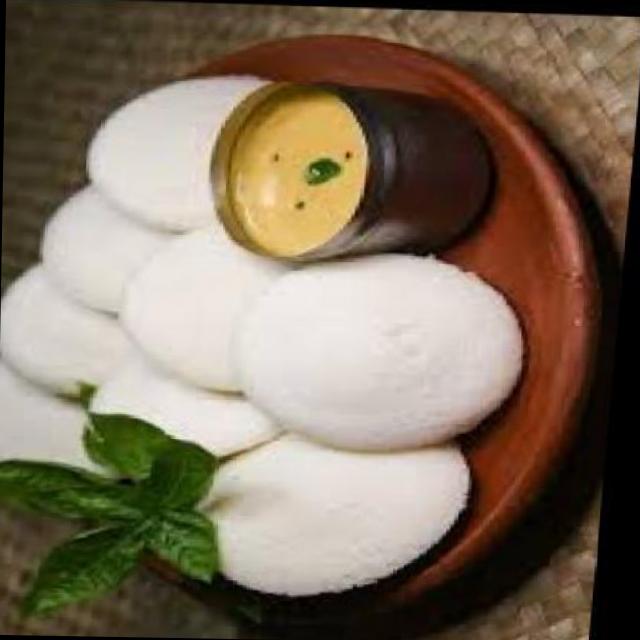
Dish: idli